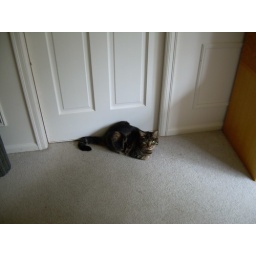
kitty by the door